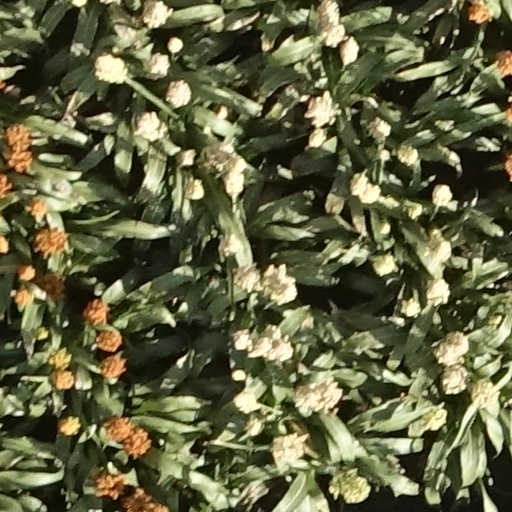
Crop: sorghum